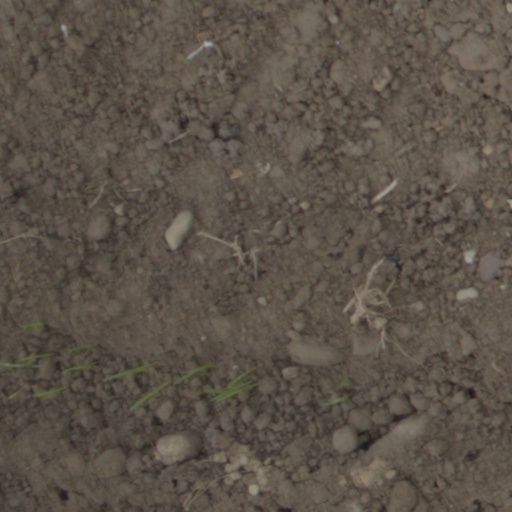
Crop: wheat